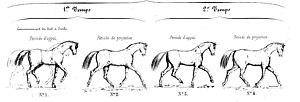
Le trot - "" Atlas de la méthode de haute école"" de Raabe (ed. 1863)"
Chez certains quadrupèdes, le trot est une allure sautée, symétrique, à deux temps égaux, par bipèdes diagonaux. Cette allure correspond à environ 14 kilomètres par heure chez le cheval de selle.
Ce lexique du cheval recense les termes et expressions techniques propres aux chevaux, à leur élevage et à l'équitation.